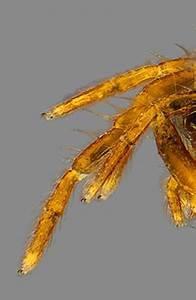
spider